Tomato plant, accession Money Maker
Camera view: bottom (45 deg); turntable rotation: 240 degrees
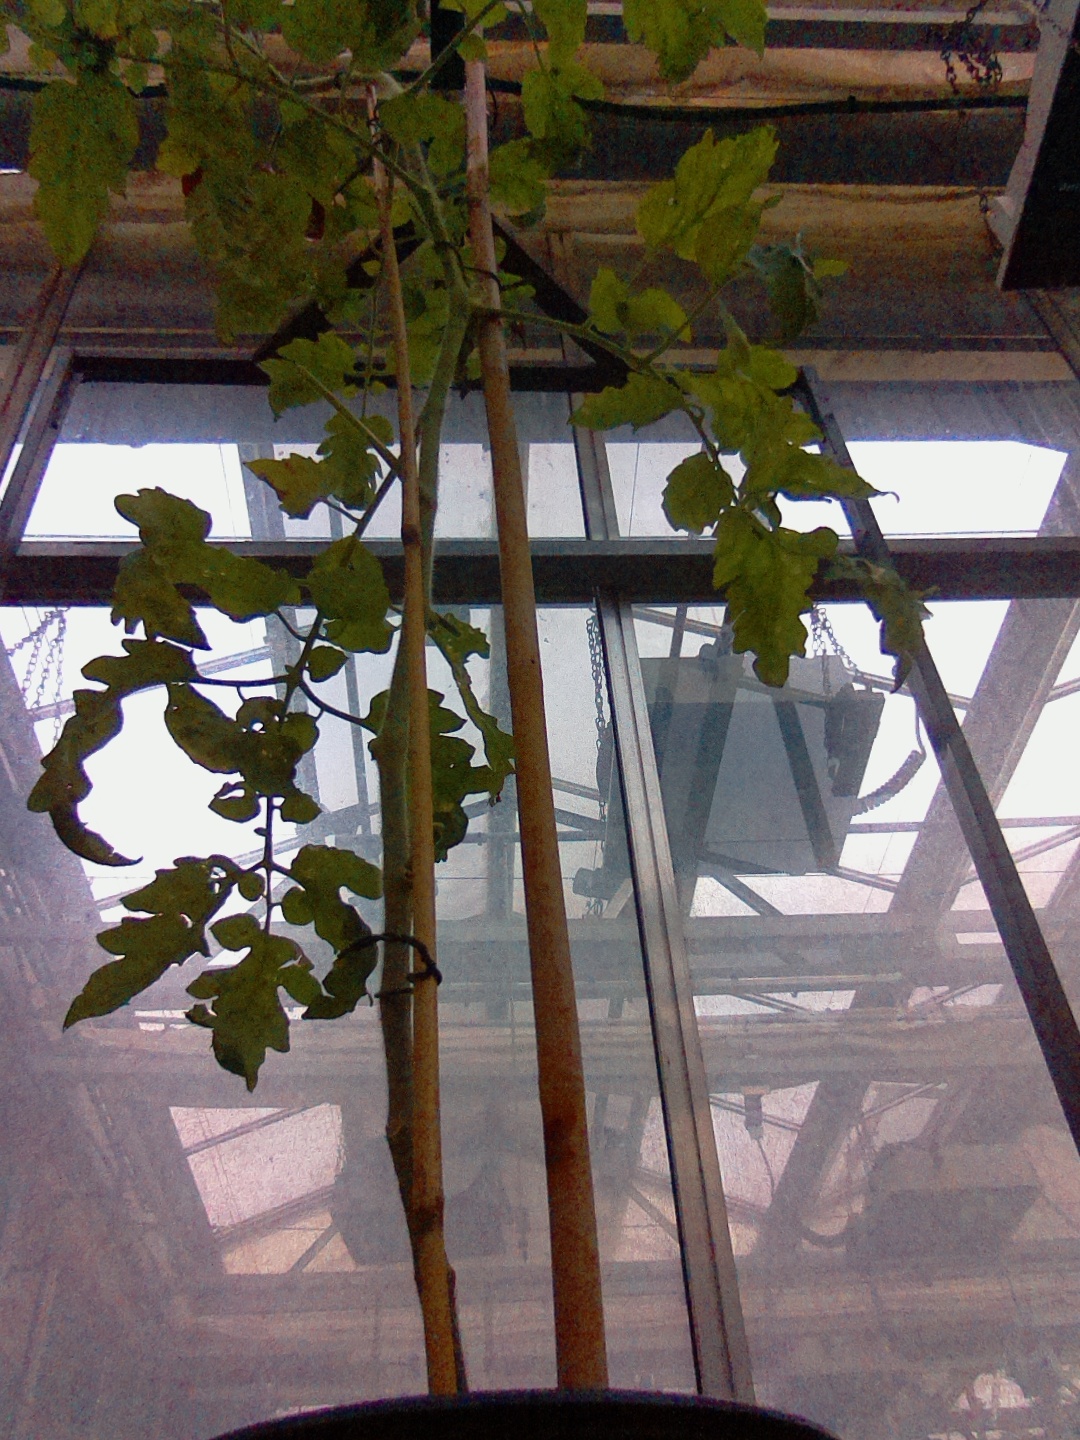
BBCH growth stage 89: 90%-100% of fruits show typical fully ripe color